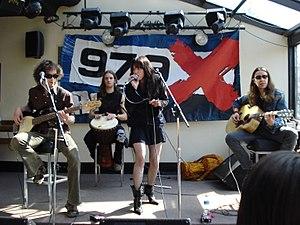
Halestorm est un groupe de heavy metal américain, originaire de York, en Pennsylvanie. Le groupe est actuellement signé chez Atlantic Records et a réalisé son premier album éponyme en avril 2009. Suit The Strange Case of... en 2012, dont le premier single, Love Bites, est récompensé d'un Grammy Award dans la catégorie de meilleure chanson hard rock/metal, le 10 février 2013. En 2015 sort l'album Into the Wild Life.